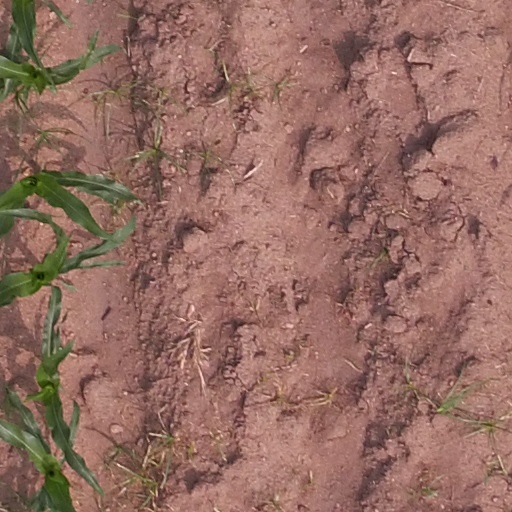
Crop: maize; corn